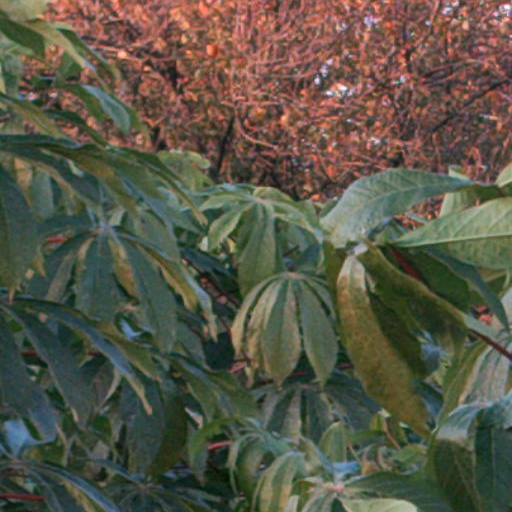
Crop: cassava